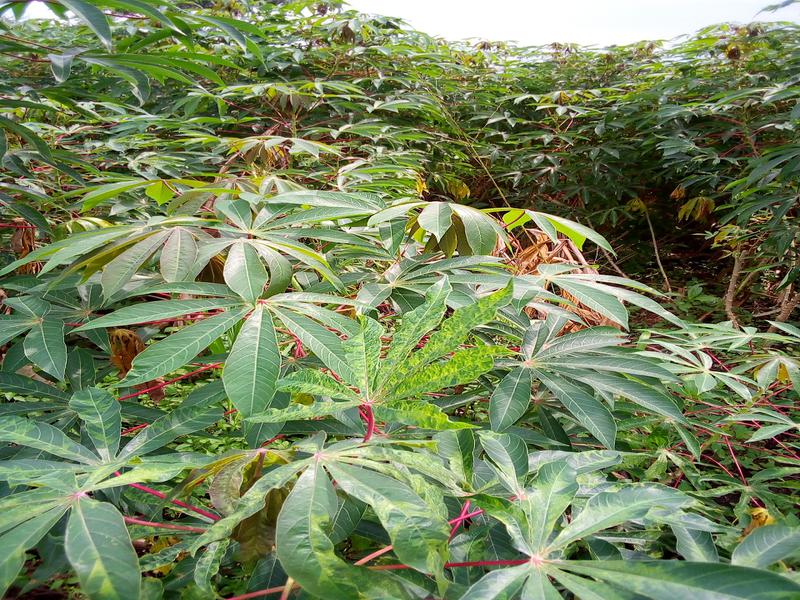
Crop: cassava
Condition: mosaic_disease